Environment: real
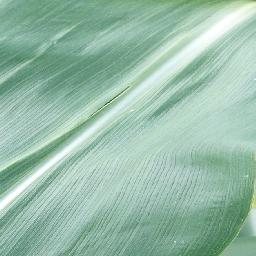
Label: healthy